Hubert Parker, Baron Parker of Waddington

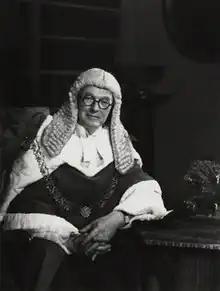
1968 photograph, by Godfrey Argent

Hubert Lister Parker, Baron Parker of Waddington, (28 May 1900 – 15 September 1972) was a British judge who served as Lord Chief Justice of England from 1958 to 1971. His term was marked by much less controversy than that of his predecessor, Lord Goddard.